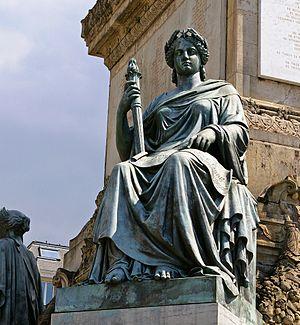
Liberté de l'enseignement
Louis-Eugène Simonis, né à Liège le 11 juillet 1810 et mort le 11 juillet 1882 à Koekelberg, est un sculpteur belge.